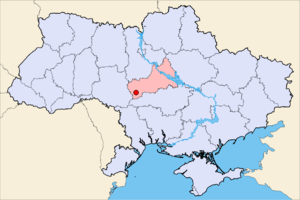
Uman (Ukraine)
Uman i Ukraine
Uman er en større by og administrativt centrum for Uman rajon i Tjerkasy oblast. Byen ligger ved floden Umanka i hjertet af Ukraine og har 86.621. Vigtigste erhverv: Turisme, uddannelse — især inden for landbrug — og handel.